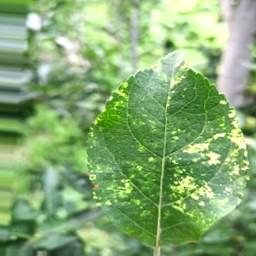
Label: Apple_Mosaic